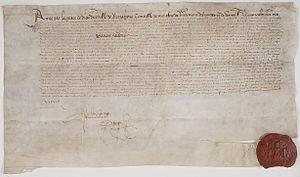
Procuration donnée par Anne de Bretagne à son chancelier Philippe de Montauban pour conclure un traité d'alliance avec le roi d'Angleterre, signée à Rennes le 15 février 1490 et scellée de cire rouge sur queue de parchemin.